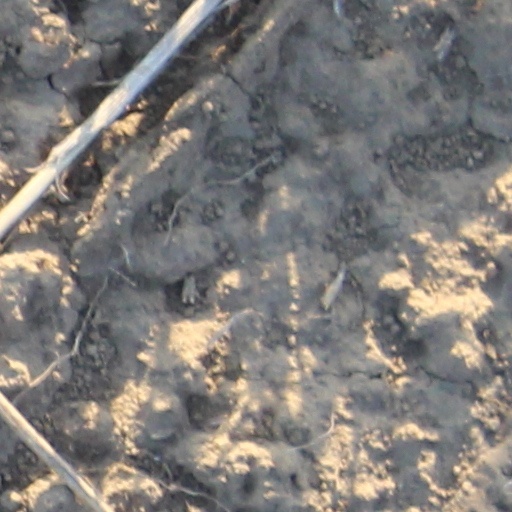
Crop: wheat